List of School Sisters of Notre Dame school alumni

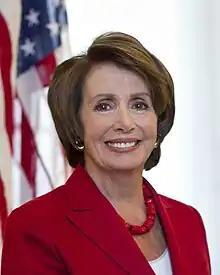
Nancy Pelosi, the first female speaker of the United States House of Representatives, was educated by the School Sisters of Notre Dame at the Institute of Notre Dame in Baltimore, Maryland.

This article is a list of School Sisters of Notre Dame school and college alumni.